Ocean world

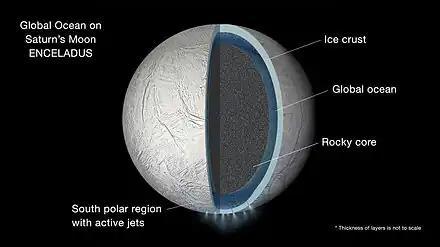
Diagram of the interior of Enceladus

Ocean worlds are of interest to astrobiologists for their potential to develop life and sustain biological activity. Major moons and dwarf planets in the Solar System thought to harbor subsurface oceans are of interest because they can be reached and studied by space probes, in contrast to exoplanets, which are light-years away, beyond the reach of current technology. The best-established water worlds in the Solar System, other than the Earth, are Callisto, Enceladus, Europa, Ganymede, and Titan. Europa and Enceladus are considered compelling targets for exploration due to their thin outer crusts and cryovolcanic features.